Warfare in pre-colonial Philippines

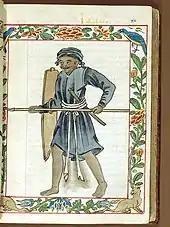
A "kawal" holding "sibat"

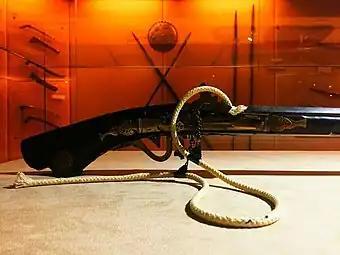
Close up of firing mechanism (snap matchlock) and detail of a Malay istinggar, which was called "astinggal" in the Philippines

The making of swords involved elaborate rituals that were based mainly on the auspicious conjunctions of planets. The passage of the sword from the maker entailed a mystical ceremony that was coupled with beliefs. The lowlanders of Luzon no longer used the "bararao", while the Moros and animists of the south still continue the tradition of making "kampilan" and "kris". Swords ("kalis" and "kampilan") were either straight or wavy double-edged, with bronze or iron blades and hilts made of hardwoods, bone, antler, shell, or, for high ranking individuals, gold encrusted with precious stones.